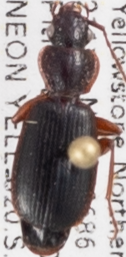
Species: Cymindis cribricollis
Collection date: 2018-07-26
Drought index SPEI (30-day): -1.348
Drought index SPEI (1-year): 1.834
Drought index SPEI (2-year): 1.01